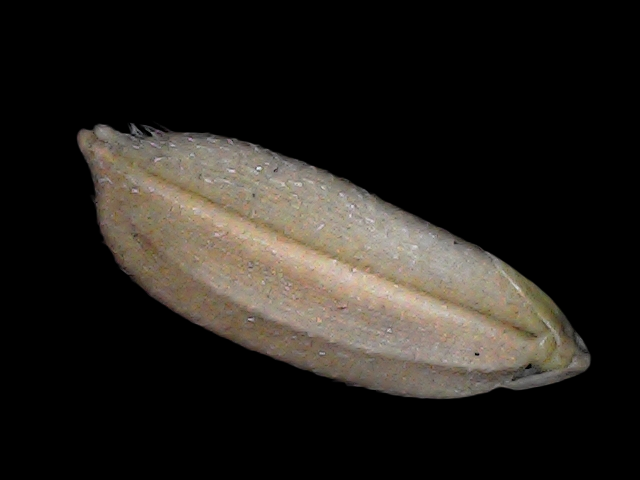
Rice variety: Br22